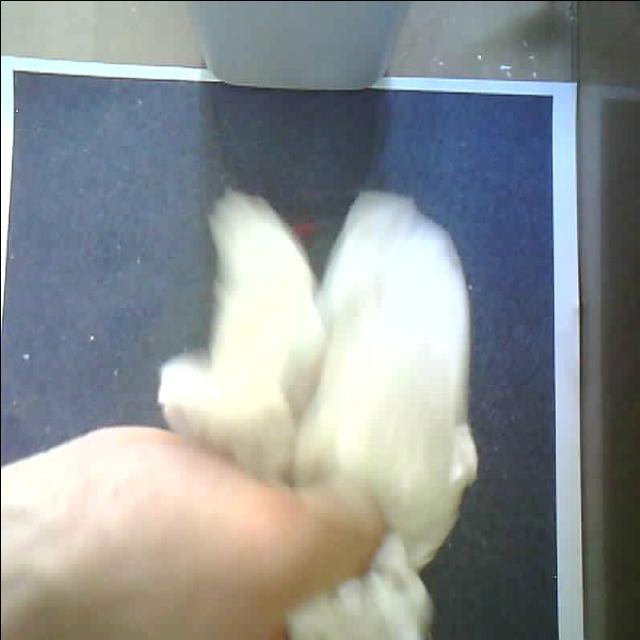
Label: tissues